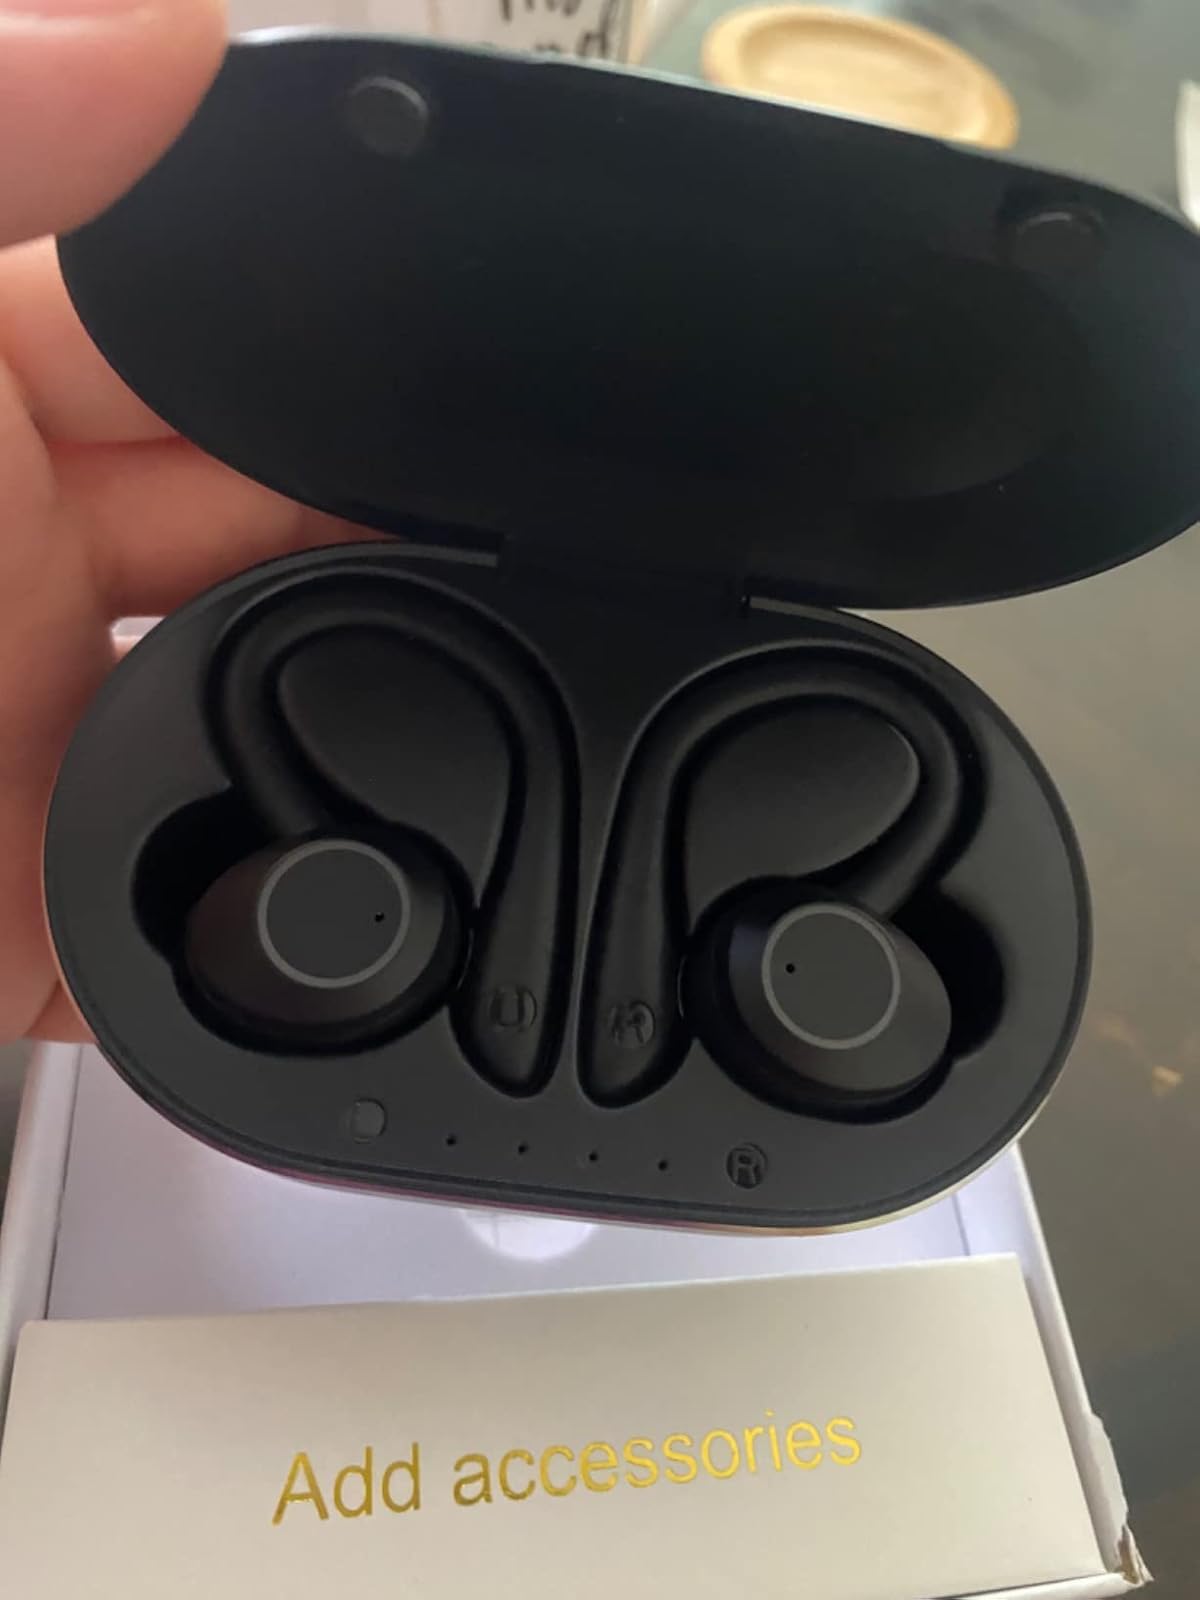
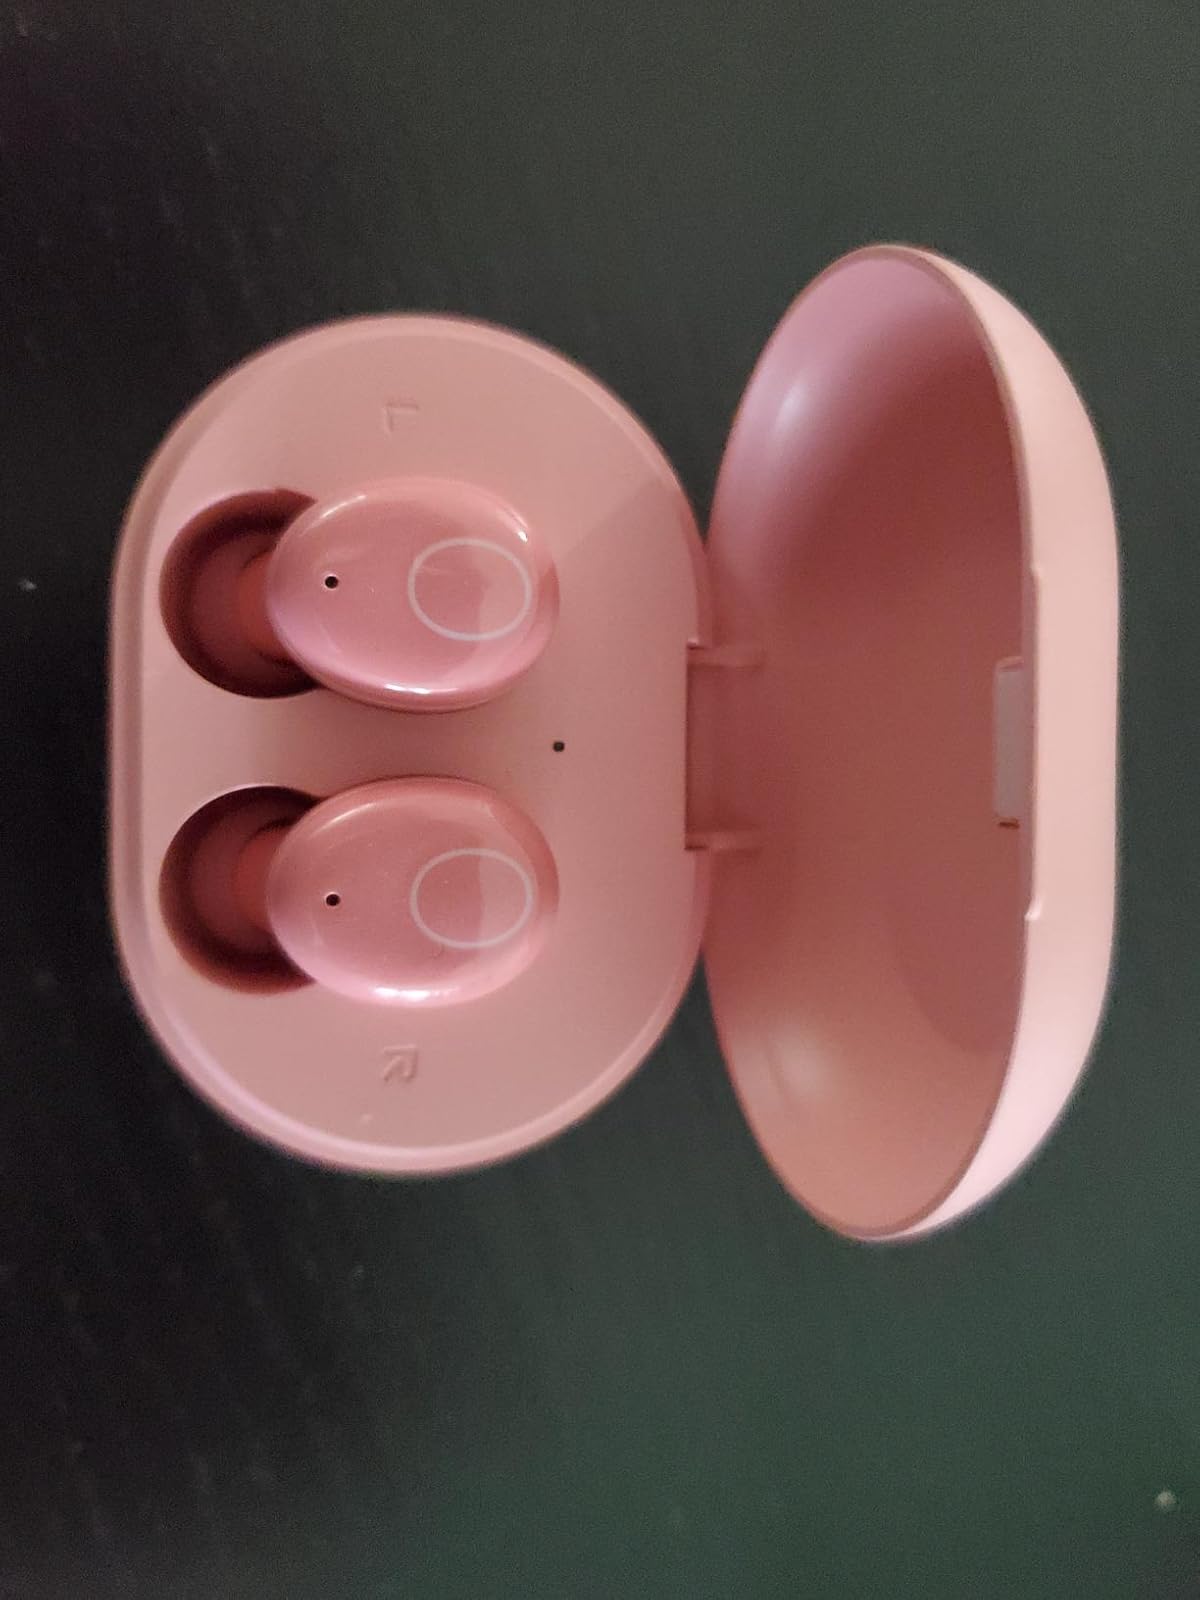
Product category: earbuds
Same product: no